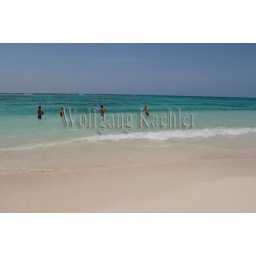
Mexico, yucatan peninsula, near cancun, riviera maya, akumal, white sand beach, tourists